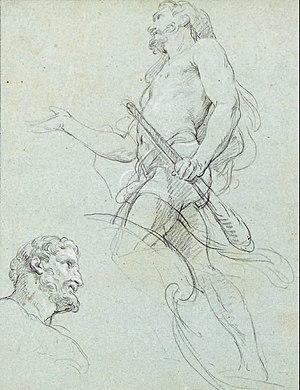
Pierre noire, craie blanche - 31,5 x 24 cm Préempté par le château de Versailles Photo
Le salon d'Hercule est un salon donnant accès au Grand Appartement du Roi dans le château de Versailles.